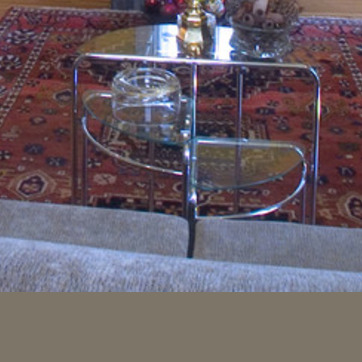
Material: metal